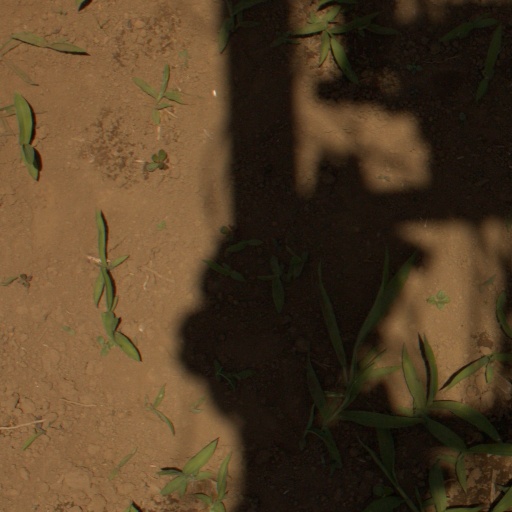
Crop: Jerusalem artichoke